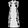
Label: Dress